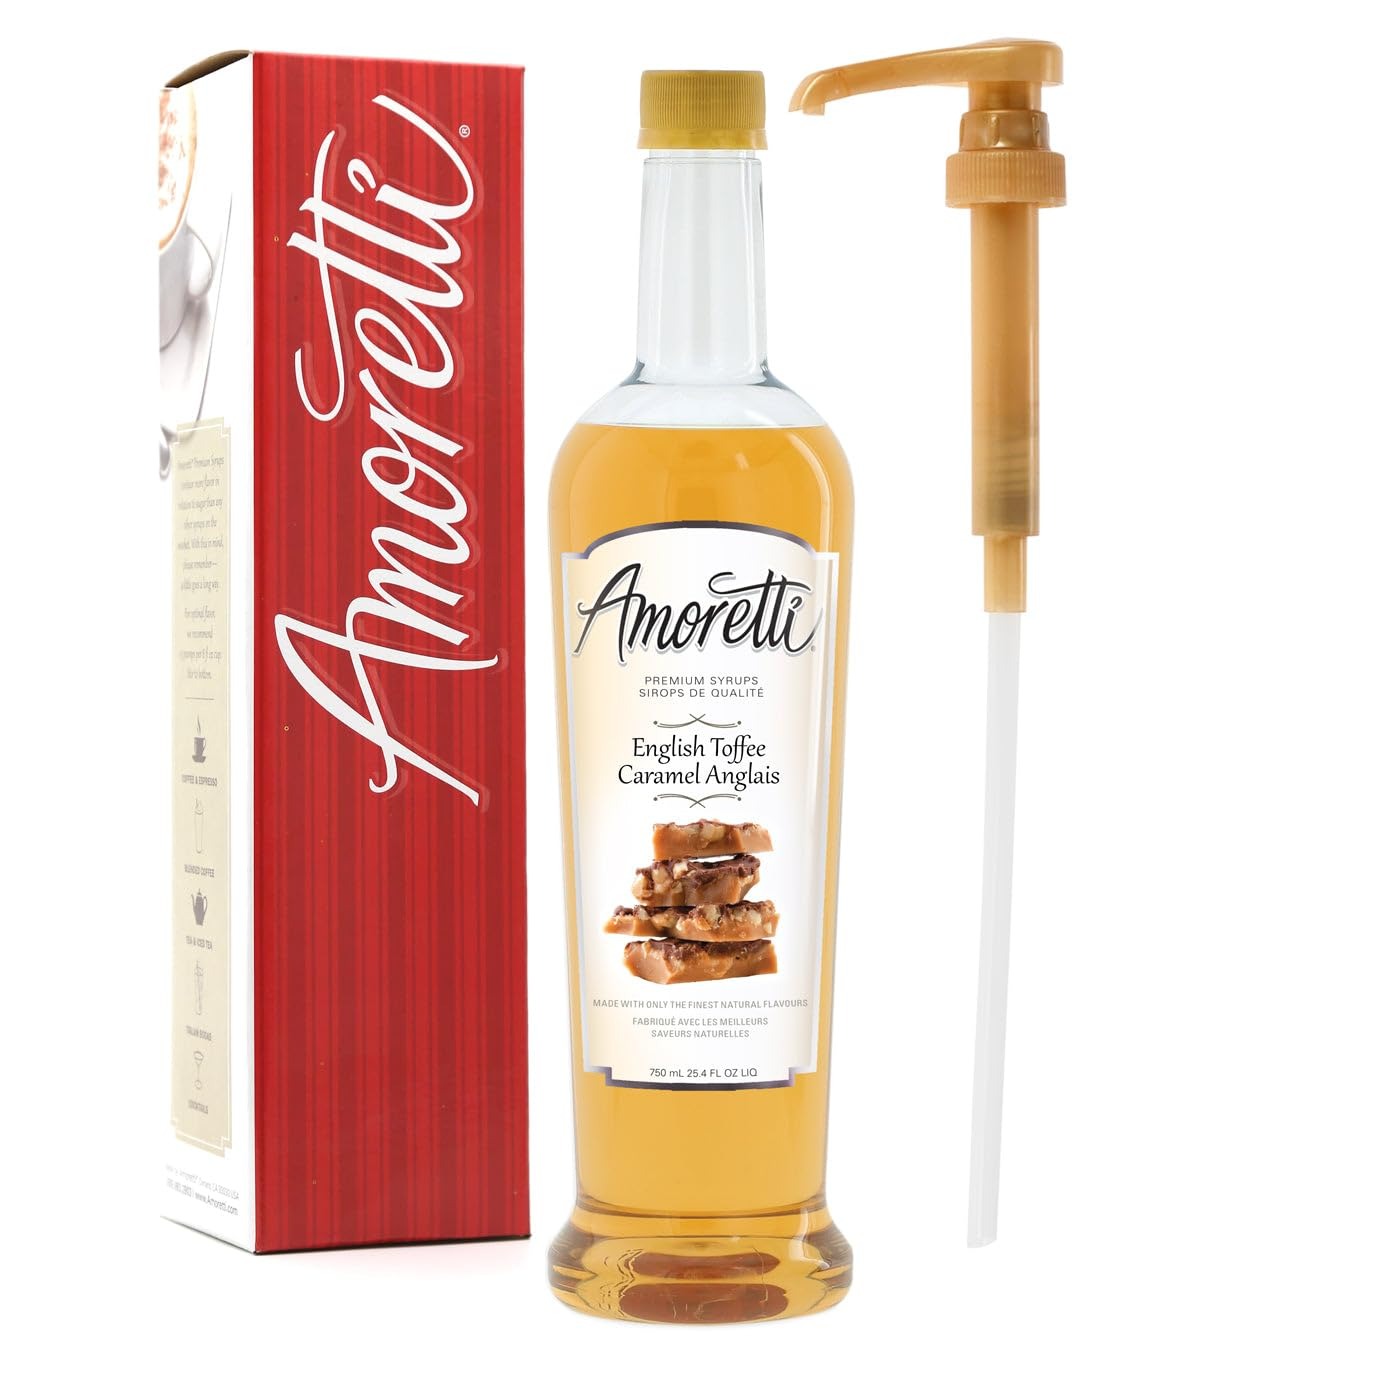
Item Name: Amoretti - Premium English Toffee Syrup, 94 Servings Per Bottle (750 ml), with Pump for Flavoring Coffees, Cocktails, and other Beverages, Gluten Free, GMO/GEO Free, Preservative Free
Bullet Point 1: INCREDIBLE VERSATILITY: Our premium syrups are ideal for flavoring coffee, cocktails, sodas, teas, iced teas, milkshakes, desserts, and so much more.
Bullet Point 2: SPECIFICATIONS: No artificial flavors, no preservatives, no artificial sweeteners, gluten-free, GMO/GEO free, and Kosher Pareve.
Bullet Point 3: LOWEST COST PER SERVING & BEST VALUE: Our super-concentrated premium syrups have over 3x the number of servings than other syrups on the market.
Bullet Point 4: HIGHEST QUALITY: We use only the finest and freshest ingredients to deliver delicious natural flavors in each pump.
Bullet Point 5: SHELF-STABLE & CONVENIENT: Stays fresh even after opening, no refrigeration needed. Includes a free pump for effortless pouring.
Product Description: <p>At Amoretti, we craft our Premium Syrups with the finest and freshest ingredients, using proprietary techniques to deliver exceptional natural flavor. Whether you're creating gourmet beverages like coffee, cappuccinos, lattes, teas, milkshakes, cocktails, or mocktails, our syrups are the perfect way to elevate your creations. They’re also ideal for adding a flavorful swirl to ice cream or gelato and make a delectable topping for desserts, waffles, and more. Discover the difference premium ingredients make in every pour!!</p> <p>Made with <b>real fruit flavors</b>, our <b>preservative-free, non-GMO, vegan, and Kosher Pareve</b> formula guarantees a <b>premium taste experience</b> in every sip. Whether you're crafting <i>signature cocktails, refreshing spritzers, or bold-flavored mocktails</i>, Amoretti makes it easy to create <b>vibrant, consistent flavors</b> with every pump.</p> <p>With <b>94 servings per 750 ml bottle</b>, Amoretti offers <b>unmatched value</b> and a <b>low-cost-per-serving</b> compared to other brands. Plus, it's <b>shelf-stable</b>, meaning it stays fresh even after opening—<b>no refrigeration required!</b></p> <p><b>Proudly handcrafted in Southern California</b>, Amoretti Beverage Infusions are the ultimate choice for <i>home bartenders, cafés, restaurants, and professional mixologists</i>. Experience the perfect balance of <b>sweet and tart</b> with <b>Amoretti Beverage Infusion</b>—your go-to flavor booster for every drink!</p>
Value: 25.4
Unit: Fl Oz

Price: 22